J. A. Happ

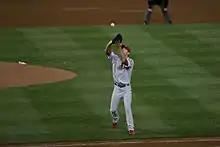
J. A. Happ fielding a pop-up on April 16, 2009

Happ became a member of the starting rotation after fifth starter Chan Ho Park struggled in his starts and was sent to the bullpen. Happ threw his first career complete game and shutout against the Toronto Blue Jays on June 27, 2009. He got his first major league hit on July 2, against the Atlanta Braves. It came during the fifth inning with two outs and no one on base. On August 5, Happ pitched his second career shutout, giving up four hits and striking out ten in a home game against the Colorado Rockies. In that game, he also collected his first career extra-base hit, an eighth-inning double off Rockies pitcher Josh Fogg. He became the first rookie pitcher to 10 wins on August 22 against the New York Mets. He made his first career postseason start against the Rockies on October 11, 2009.